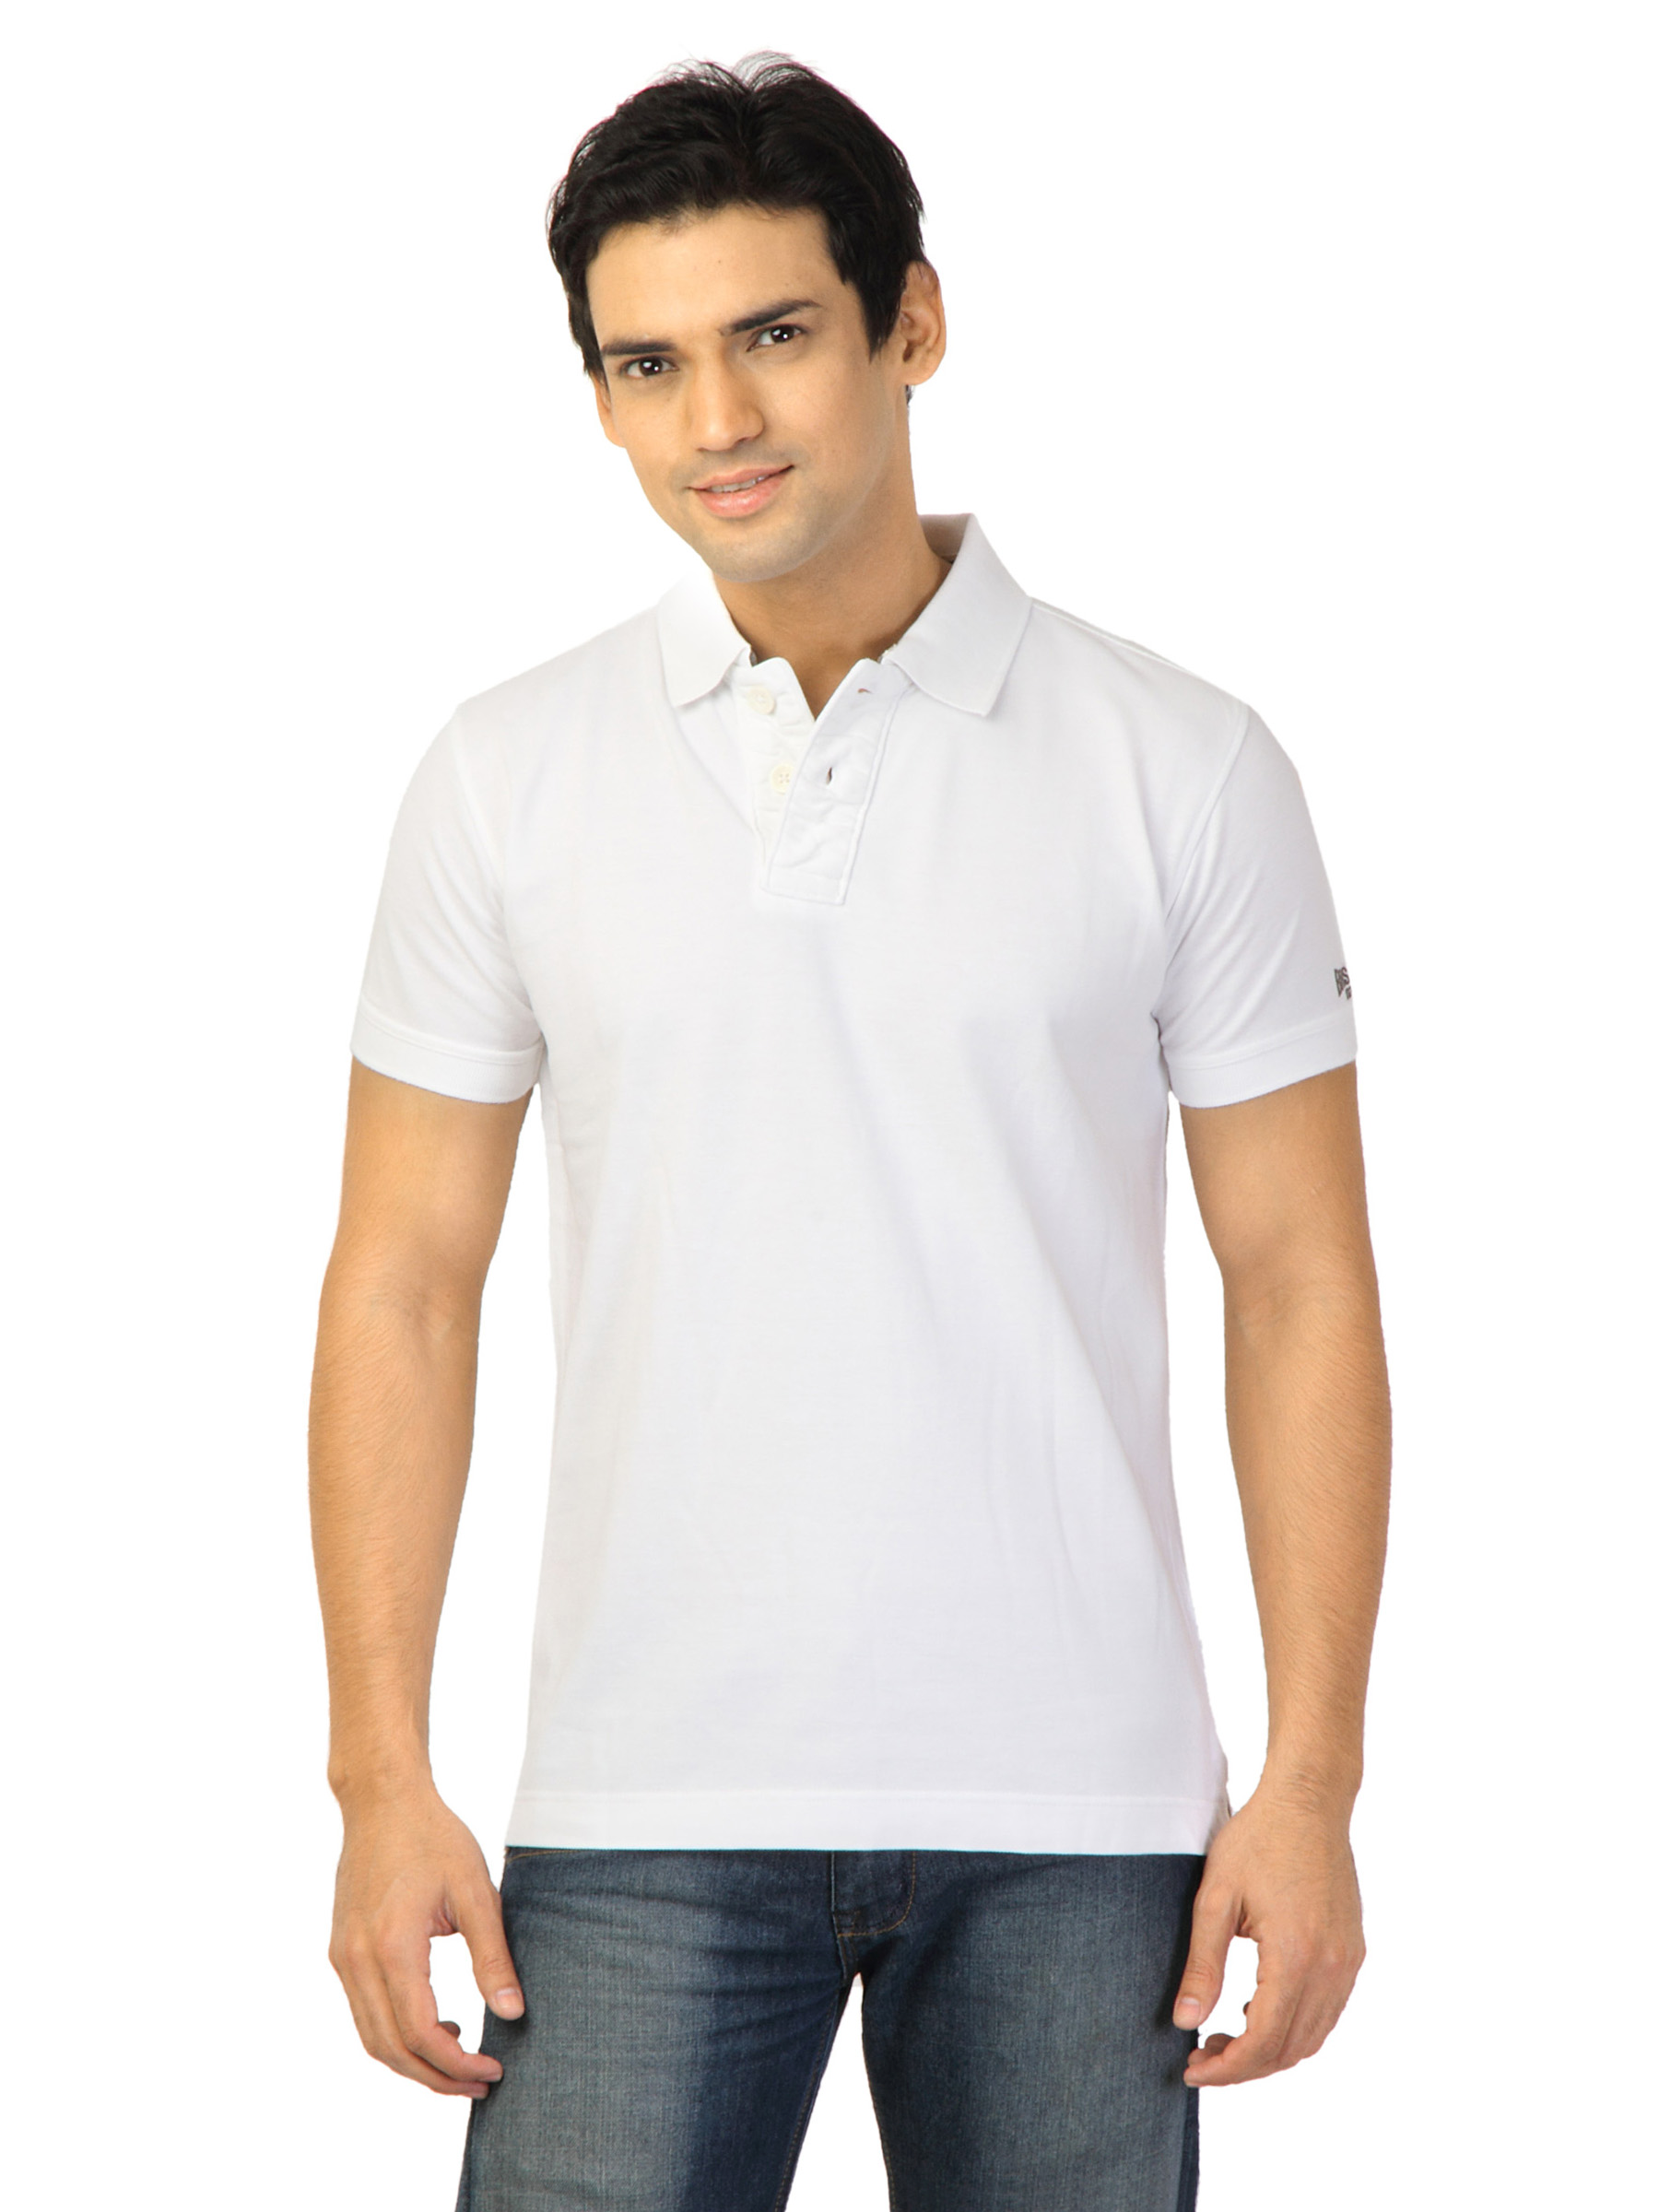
Basics Men White Polo T-shirt
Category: Apparel / Topwear / Tshirts
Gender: Men
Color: White
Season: Fall 2011
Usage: Casual